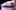
Number: 7